Unnikannan A. P. Veetil

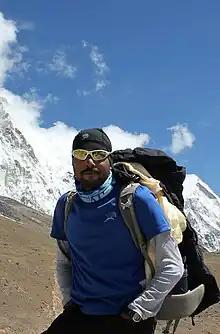
Unnikannan in Everest Base Camp

Unnikannan is the first Keralite to successfully climb Mount Everest twice. He is a native of Azhuthan Poyil Veetil from Peringome, a village near to Payyannur in Kannur district of Kerala State, India